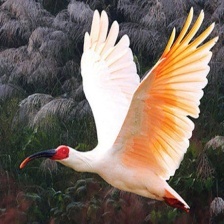
Species: ASIAN CRESTED IBIS
Scientific name: NIPPONIA NIPPON